Florida Southern Railway

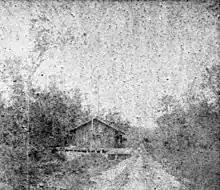
Micanopy station

The Florida Southern Railway was first chartered as the Gainesville, Ocala, and Charlotte Harbor Railroad in 1879, with a planned route from Lake City to Charlotte Harbor with a branch to Palatka to connect with steamboats on the St. Johns River. The name was then changed to the Florida Southern Railway in 1881.